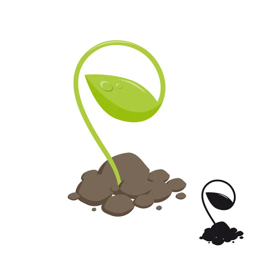
young shoot of plants growing in the soil